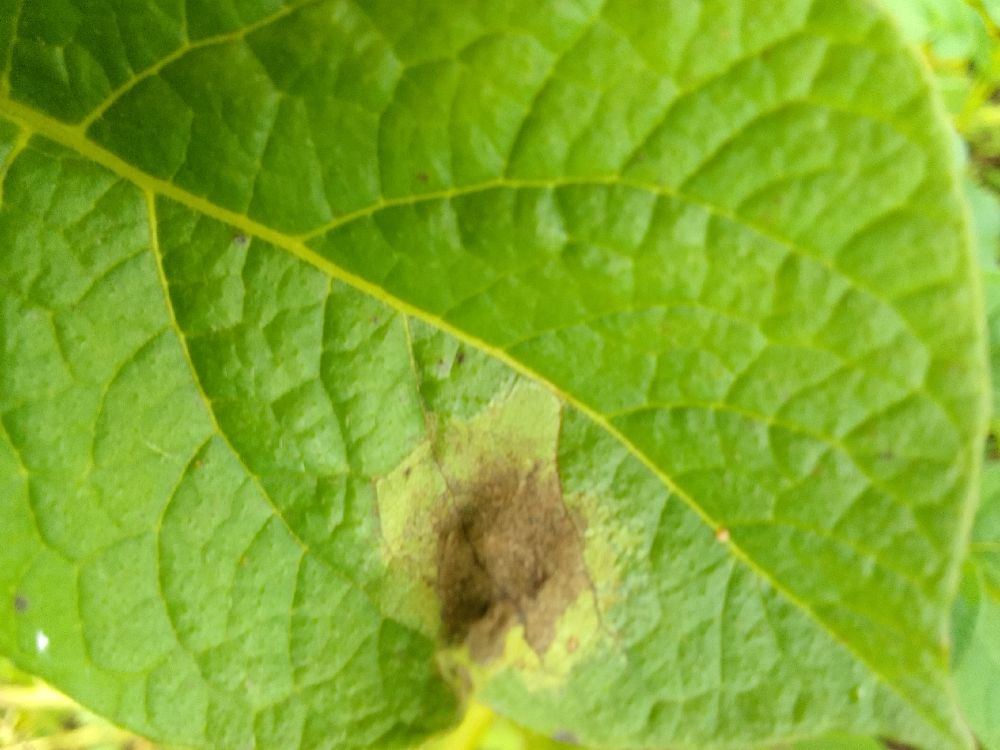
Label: Late blight